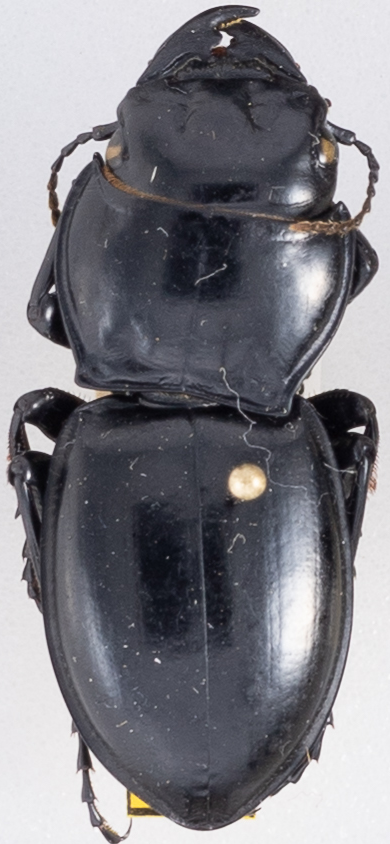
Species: Pasimachus californicus
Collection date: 2022-07-04
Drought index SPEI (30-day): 1.01
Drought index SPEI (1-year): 0.47
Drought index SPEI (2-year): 0.03